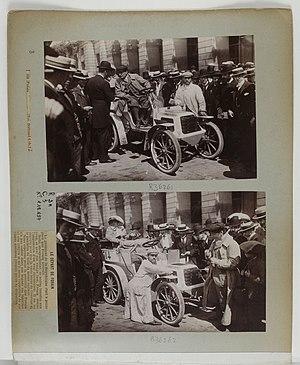
Louis Henri Forain, dit Jean-Louis Forain ou Jean Forain, né à Reims le 23 octobre 1852 et mort à Paris 16ᵉ le 11 juillet 1931, est un peintre, illustrateur et graveur français.
Paris-Berlin est une course automobile organisée par l'Automobile Club de France, du 27 au 29 juin 1901, sur une distance de course de 1 105 kilomètres. Elle est considérée comme étant le VIᵉ Grand Prix automobile de l'A.C.F.. L'organisent conjointement les Automobile Club de France et d'Allemagne.